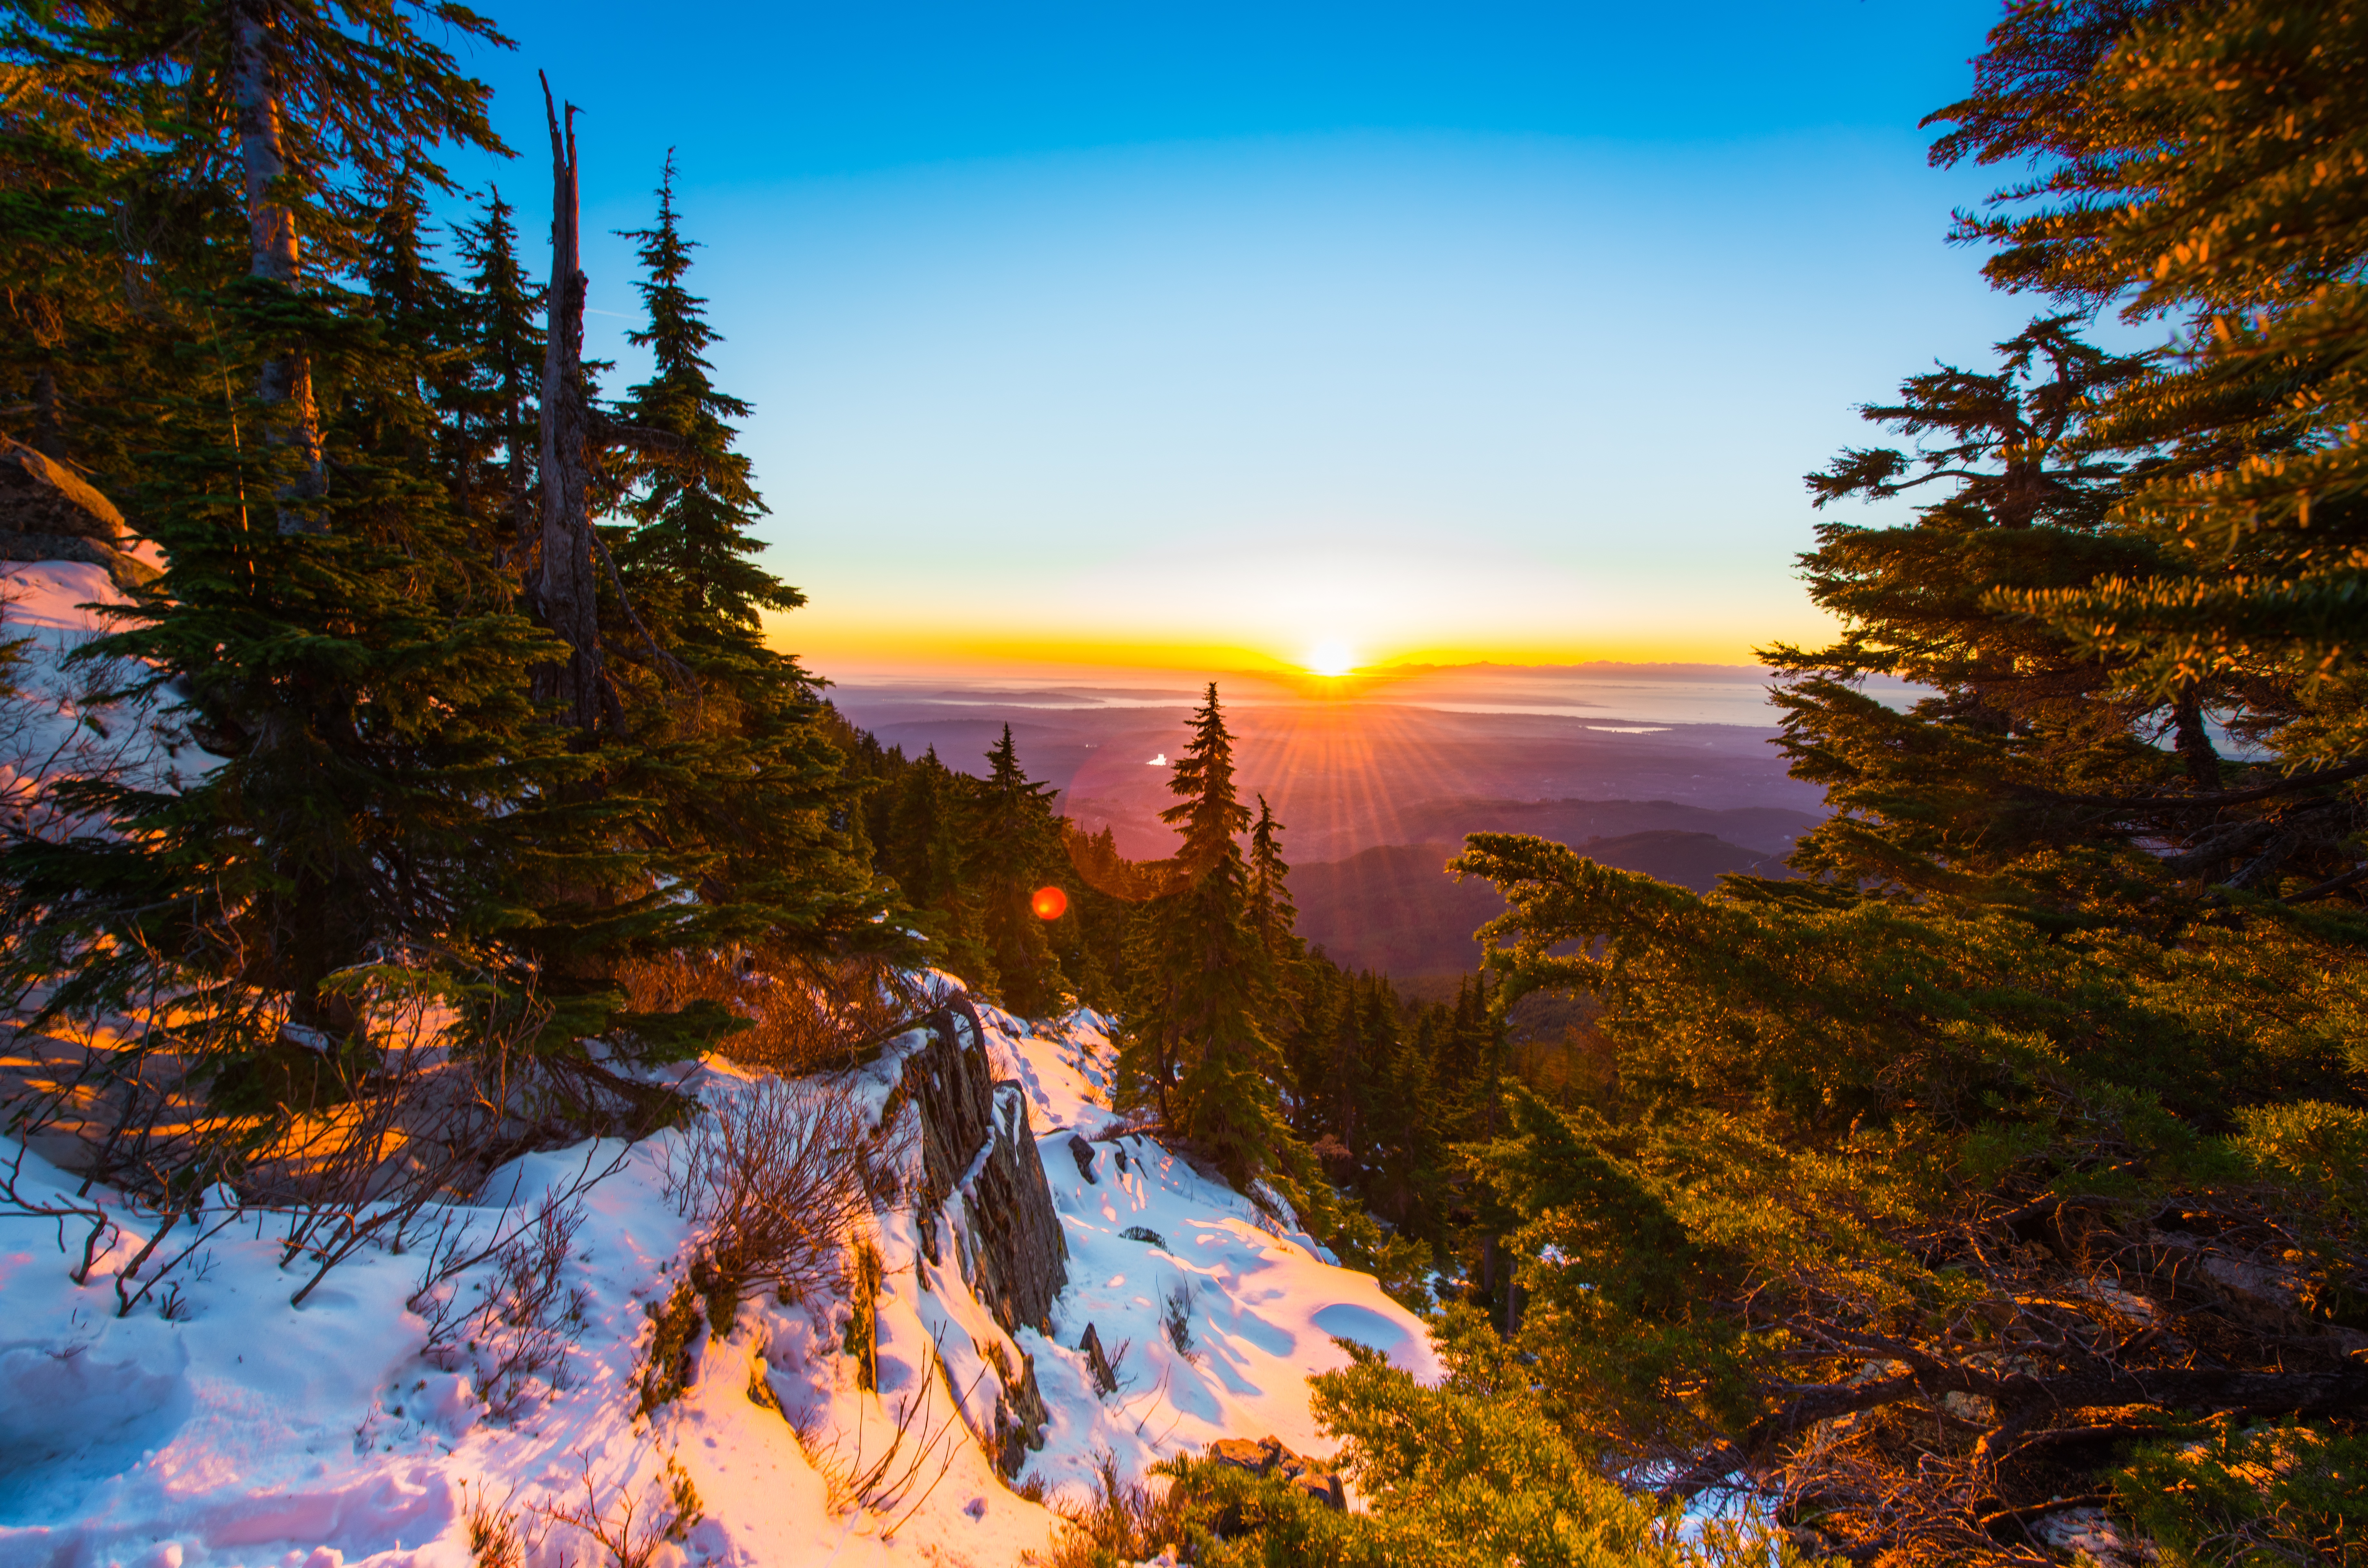
landscape, tree, nature, forest, wilderness, mountain, snow, cold, winter, sky, sunrise, sunset, sunlight, morning, lake, mountain range, dusk, evening, reflection, scenic, autumn, season, ridge, trees, woods, mountainous landforms